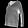
Label: Pullover